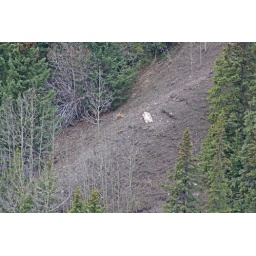
A mountain goat sits at rest above Hell's Creek